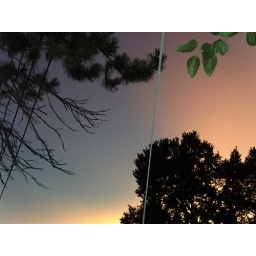
At sunset I captured shades of red and blue separated by an imaginary line in the sky.